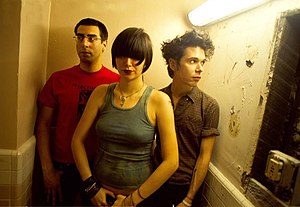
Yeah Yeah Yeahs
Yeah Yeah Yeahs in 2002. From left to right: Brian Chase, Karen O and Nick Zinner.
Yeah Yeah Yeahs er et amerikansk band dannet i år 2000 og består af tre medlemmer: Karen O, Nick Zinner og Brian Chase. Karen O er forsanger, mens Nick Zinner spiller på guitar og Brian Chase spiller på trommer.